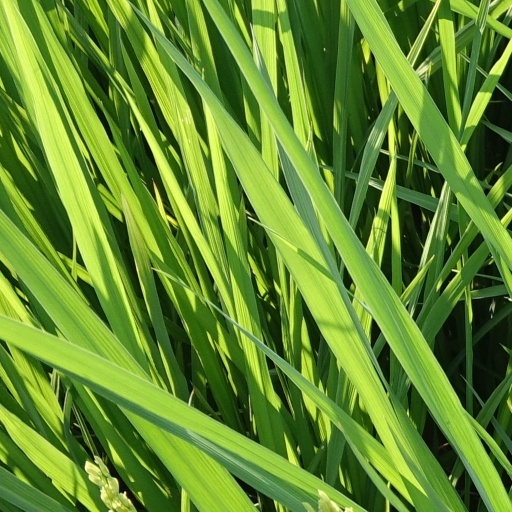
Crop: rice